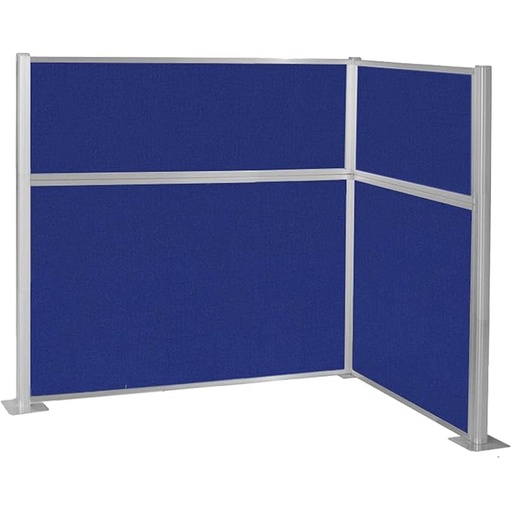
Versare Hush Panel Cubicle Kit | Workstation Partition Walls | Sound Dampening Cubicle Walls | Partitions for Desks
About This MULTIPLE CONFIGURATIONS: Use these Hush Panel Cubicle Kits as the building block of your new office design. Whether you need an individual workstation, small meeting space, or an entire cubicle grid, these partition walls are perfect for your space. EASY SETUP: This free standing acoustic panel kit offers the simplest possible setup in open spaces or against walls. Construct multiple L-Builds along a common wall to create a network of workspaces, making for fast, efficient office partition walls. CUSTOM DESIGN: These sound dampening, customizable cubicle privacy panels come in a variety of sizes, colors and styles. Choose the available polycarbonate window option for added natural light and elegance, or stick with solid walls. DIMENSIONS: Get the right size for your office. All of these fabric-covered panels measure a thick 2" wide. The office divider partition walls are 6' high, 6' wide and 4' deep, allowing you to build the ideal workstation for your space. No tools required! MADE IN THE USA: These lightweight, durable cubicle walls from Versare are made in the USA and assemble without tools. Versare offers the highest quality room dividers, cubicle partitions, sound panels, and privacy screens at affordable prices. Overview Product Dimensions : 144"W x 72"H Brand : VERSARE Style : 6' x 4' L-Build Color : Royal Blue Number Of Panels : 2 Material : Polycarbonate (PC) Recommended Uses For Product : Partition Special Feature : Lightweight Mounting Type : Freestanding Pattern : Solid
Brand: VERSARE
Category: Furniture > Office Furniture > Workstations & Cubicles